Benvenuto Cellini

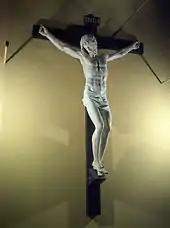
Cellini's Crucifix at El Escorial Monastery

Among his art works, many of which have perished, were a colossal Mars for a fountain at Fontainebleau and the bronzes of the doorway, coins for the Papal and Florentine states, a life-sized silver Jupiter, and a bronze bust of Bindo Altoviti. The works of decorative art are florid in style.